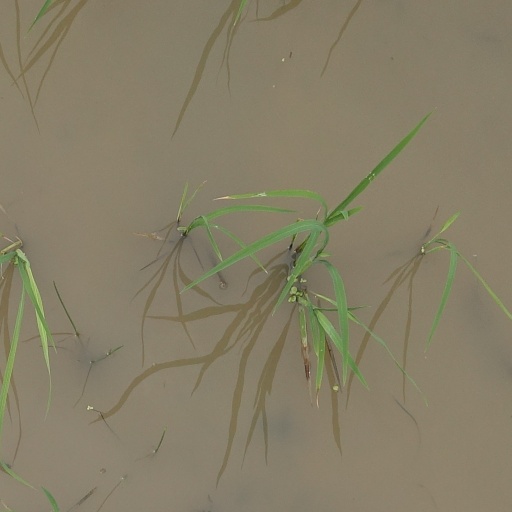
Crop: rice